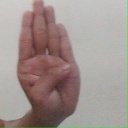
अक्षर: ब